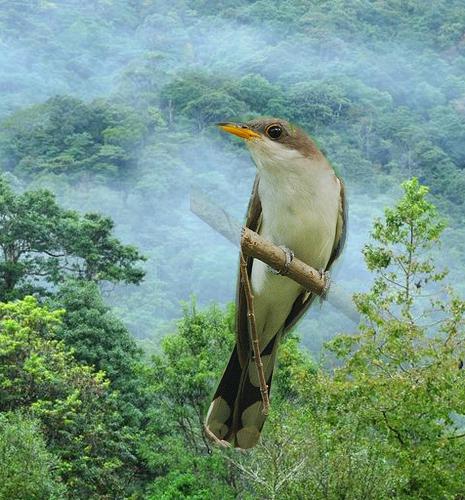
Bird species: Yellow_billed_Cuckoo
Bird type: landbird
Background: land